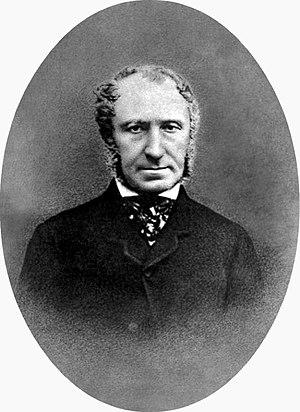
[Adolphe de Circourt]
Adolphe de Circourt, né le 22 septembre 1801 à Bouxières-aux-Chênes et mort le 17 novembre 1879 à La Celle-Saint-Cloud, est un diplomate et historien français.